Robert Hawker Dowling

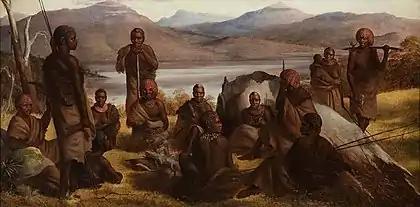
"Group of Natives of Tasmania" (1859)

Dowling was born in England the youngest son of Rev. Henry Dowling and his wife Elizabeth, "née" Darke. He was brought to Launceston, Tasmania with his parents in 1839 in the "Janet". He received lessons from Thomas Bock and Frederick Strange, and in 1850 advertised as a portrait painter. In 1856 Dowling left for London partly with the help of friends in Launceston. He exhibited 16 pictures at the Royal Academy between 1859 and 1882 and others at the British Institute. Returning to Launceston he afterwards came to Melbourne and painted portraits of Sir Henry Loch, Dr James Moorhouse, Francis Ormond, and others. He went to London again in 1886 but died shortly after his arrival.